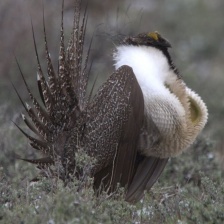
Species: GREATOR SAGE GROUSE
Scientific name: CENTROCERCUS UROPHASIANUS
ImageNet parent category: black_grouse